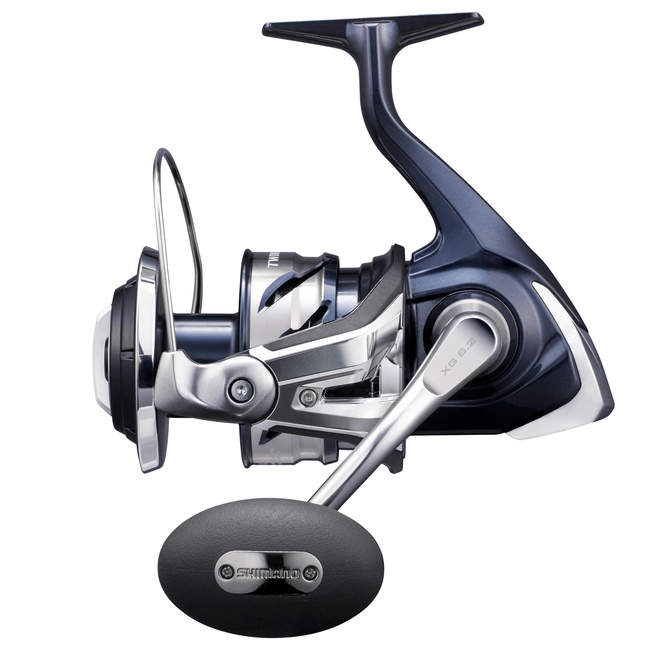
SPEEDMASTER 14000 XTD SPINNING REEL BY SHIMANO
Feature-packed for added durability and casting performance to pursue target species in the surf, the all-new Shimano SpeedMaster Surf XTD 14000 debuts many technologies passed down from premium surf reels.
Brand: Shimano
Category: Sporting Goods > Outdoor Recreation > Fishing > Fishing Reels > Spinning Fishing Reels